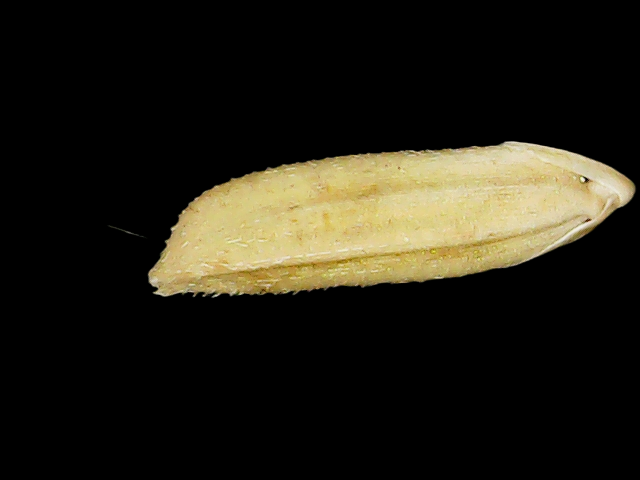
Rice variety: Binadhan21